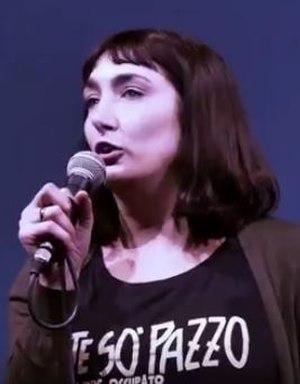
Viola Carofalo est une personnalité politique italienne.
Pouvoir au peuple, abrégé en PaP, est une alliance électorale née le 17 décembre 2017 et qui réunit de nombreux partis politiques, associations et centres sociaux italiens de gauche antilibérale en vue des élections générales italiennes de 2018. La porte-parole est Viola Carofalo. L'objectif de la coalition est « de créer une véritable démocratie, à travers des pratiques quotidiennes, l'autogouvernance des expériences, la socialisation de la connaissance et de la participation populaire ».